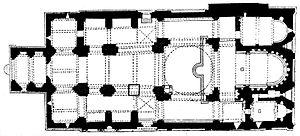
La cathédrale de Svétitskhovéli ou Svétitskhovéli est un monument du XIᵉ siècle de l'architecture géorgienne. Avec ses 54 m de haut, cette église, construite sur un plan cruciforme à trois nefs et surmontée d'une haute coupole, compte parmi les plus grandes cathédrales historiques de Géorgie, aux côtés de celles de Bagrati, Oshki et Alaverdi. Elle se situe à Mtskheta, une des plus vieilles villes de Géorgie et antique capitale du royaume d'Ibérie.